Florence Lawrence

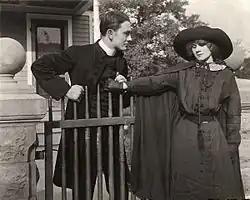
Owen Moore talks to Florence Lawrence in the silent drama, "The Redemption of Riverton" (1912)

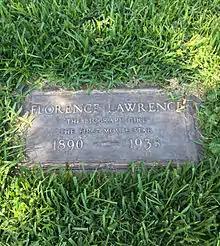
Lawrence's gravestone, Hollywood Forever Cemetery

Finding themselves 'at liberty', Lawrence and Solter in 1909 were able to join the Independent Moving Pictures Company of America (IMP). The company, founded by Carl Laemmle, the owner of a film exchange (who later absorbed IMP into Universal Pictures, of which he was founder and president), was looking for experienced filmmakers and actors. Needing a star, he lured Lawrence away from Biograph by promising to give her a marquee. First, Laemmle organized a publicity stunt by starting a rumor that Lawrence had been killed by a street car in New York City. Then, after gaining much media attention, he placed ads in the newspapers that announced "We nail a lie" and included a photo of Lawrence. The ad declared she is alive and well and making "The Broken Oath", a new movie for his IMP Film Company to be directed by Solter.